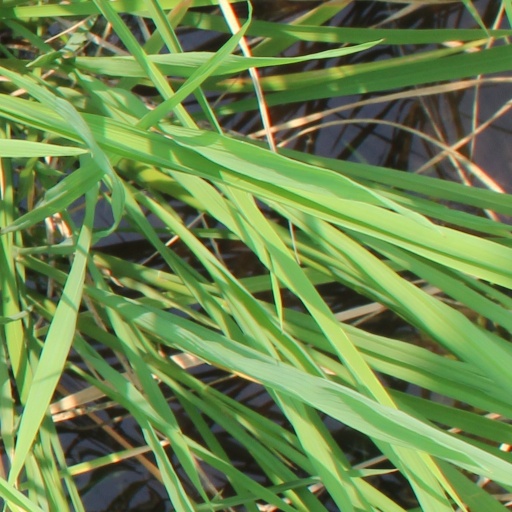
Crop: rice